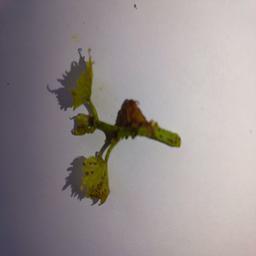
Label: Bacterial Leaf Spot